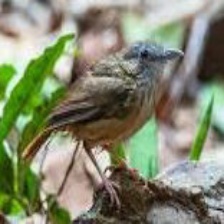
Species: ABBOTTS BABBLER
Scientific name: MALACOCINCLA ABBOTTI